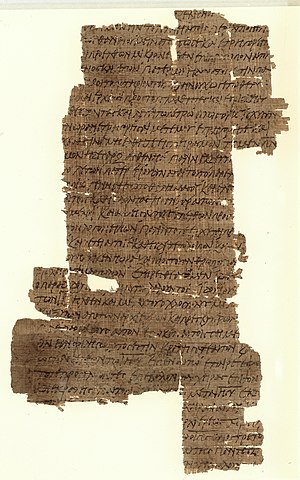
Papyrus-kilder til Det Nye Testamente
Verso of Papyrus 37
Nytestamentlige papyrus er tekststykker eller fragmenter af det Nye Testamente skrevet på papyrus. Der kendes over 120 af denne kildetype, der generelt betragtes som de tidligste kilder til den nytestamentlige originaltekst.